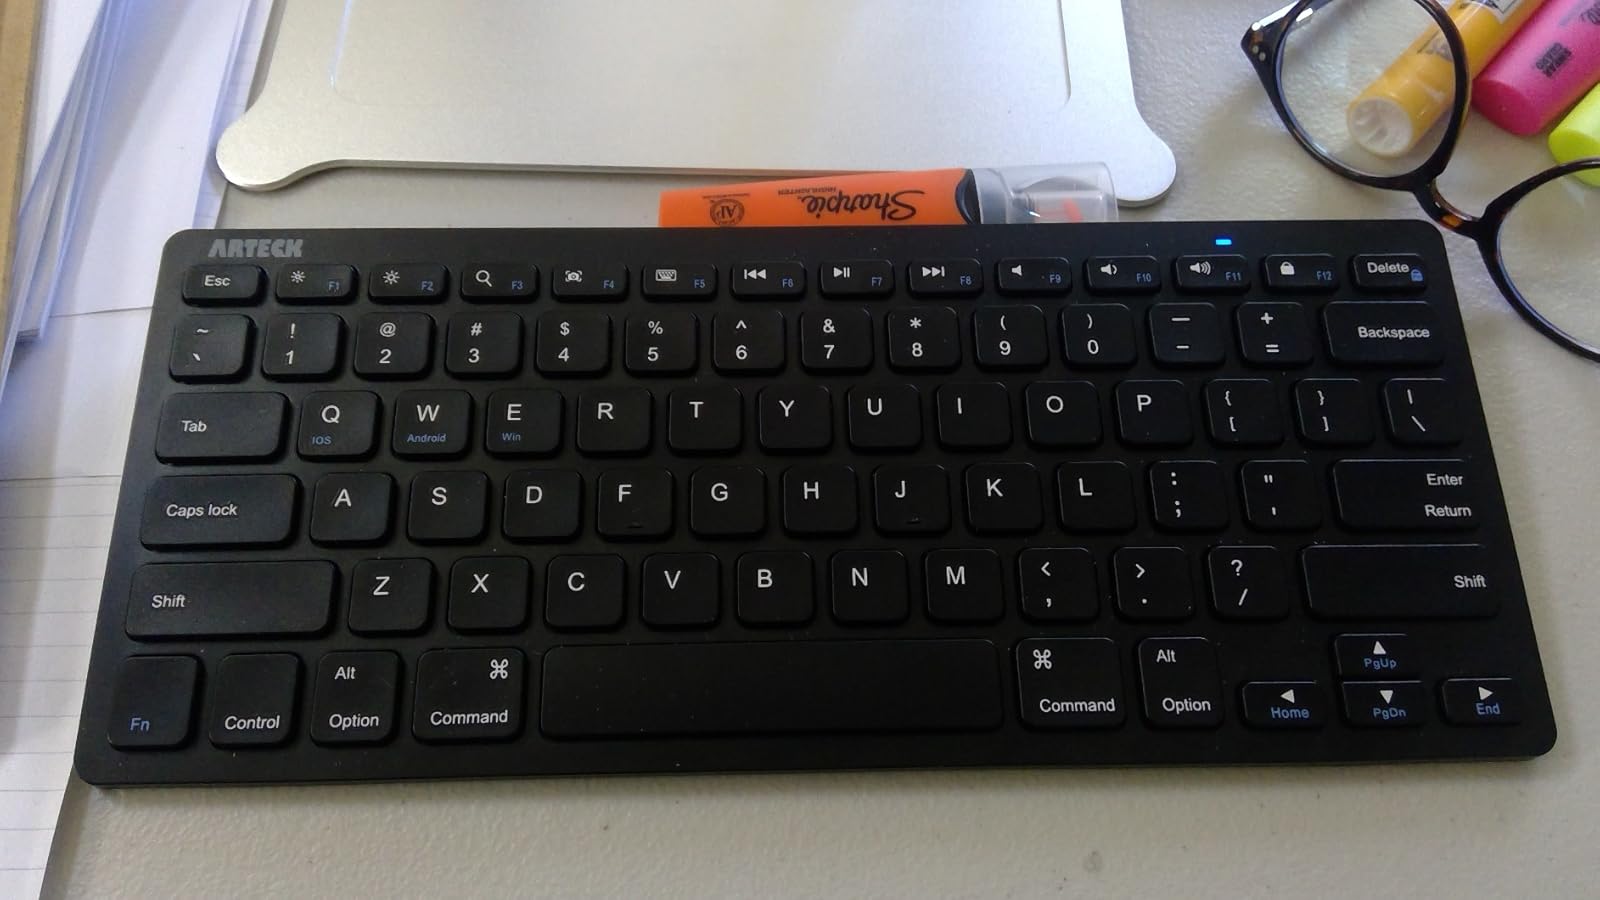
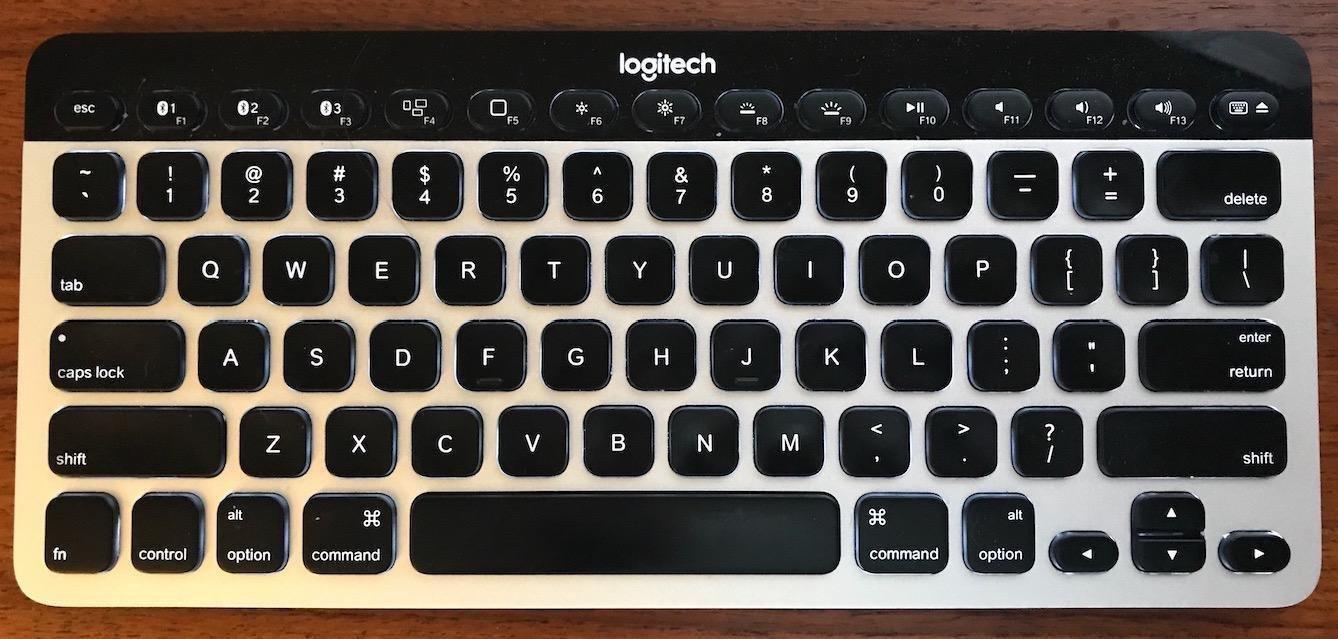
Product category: keyboard
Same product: no